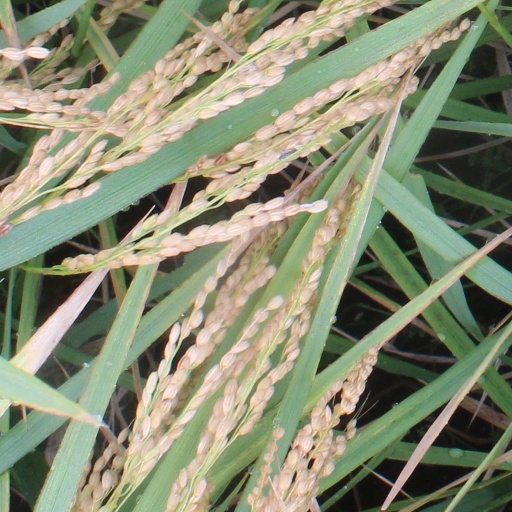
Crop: rice